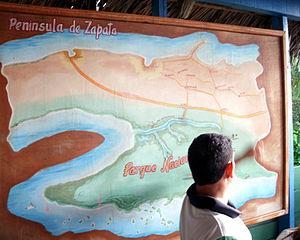
Schéma de la péninsule de Zapata - Province de Matanzas, Cuba.
Le marais de Zapata se trouve dans la péninsule de Zapata, au sud-est de La Havane, dans la province de Matanzas à Cuba. Il s'étend sur 70 277 ha, c'est la plus grande zone humide de l'espace des Caraïbes. Le site est également reconnu en tant que réserve de biosphère par l'Unesco depuis 2000.